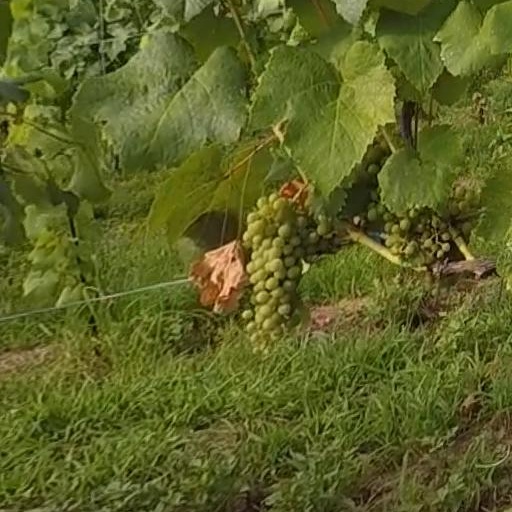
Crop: grape